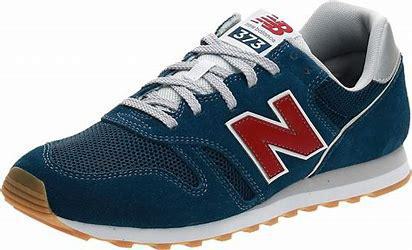
Brand: New
Model: Balance 373